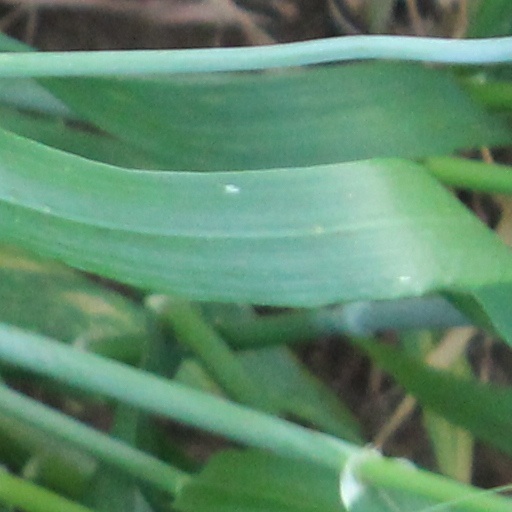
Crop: wheat